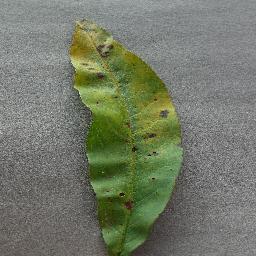
Label: Peach___Bacterial_spot